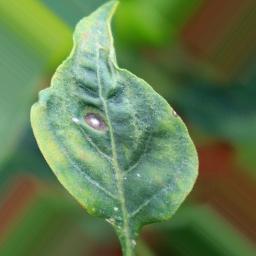
Label: cercospora